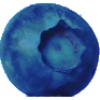
Label: huckleberry